Ruben Kihuen

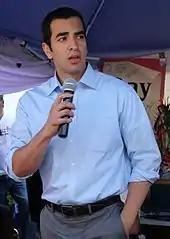
Kihuen in 2012

In September 2011, Kihuen announced his intention to run to represent Nevada's 1st congressional district but withdrew a month before filing opened in February 2012, allowing former Representative Dina Titus to run without a contested primary.